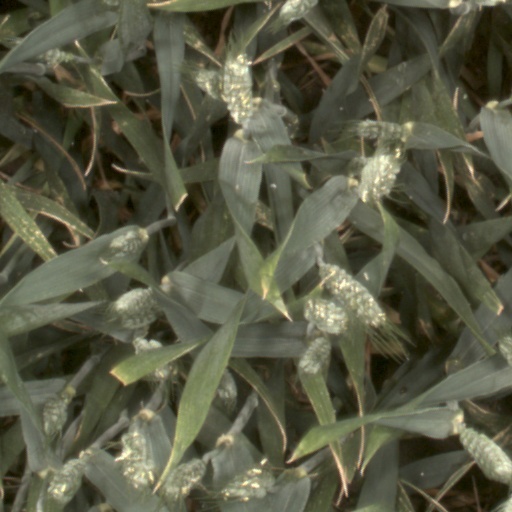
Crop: wheat